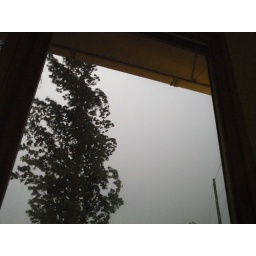
One lightning flash during a storm in Montana. Taken from the back door of my parents house in Billings.